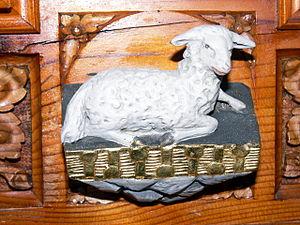
Le Livre aux sept sceaux, ou Livre des sept sceaux, est un thème de l'iconographie chrétienne issu du livre de l'Apocalypse de saint Jean.